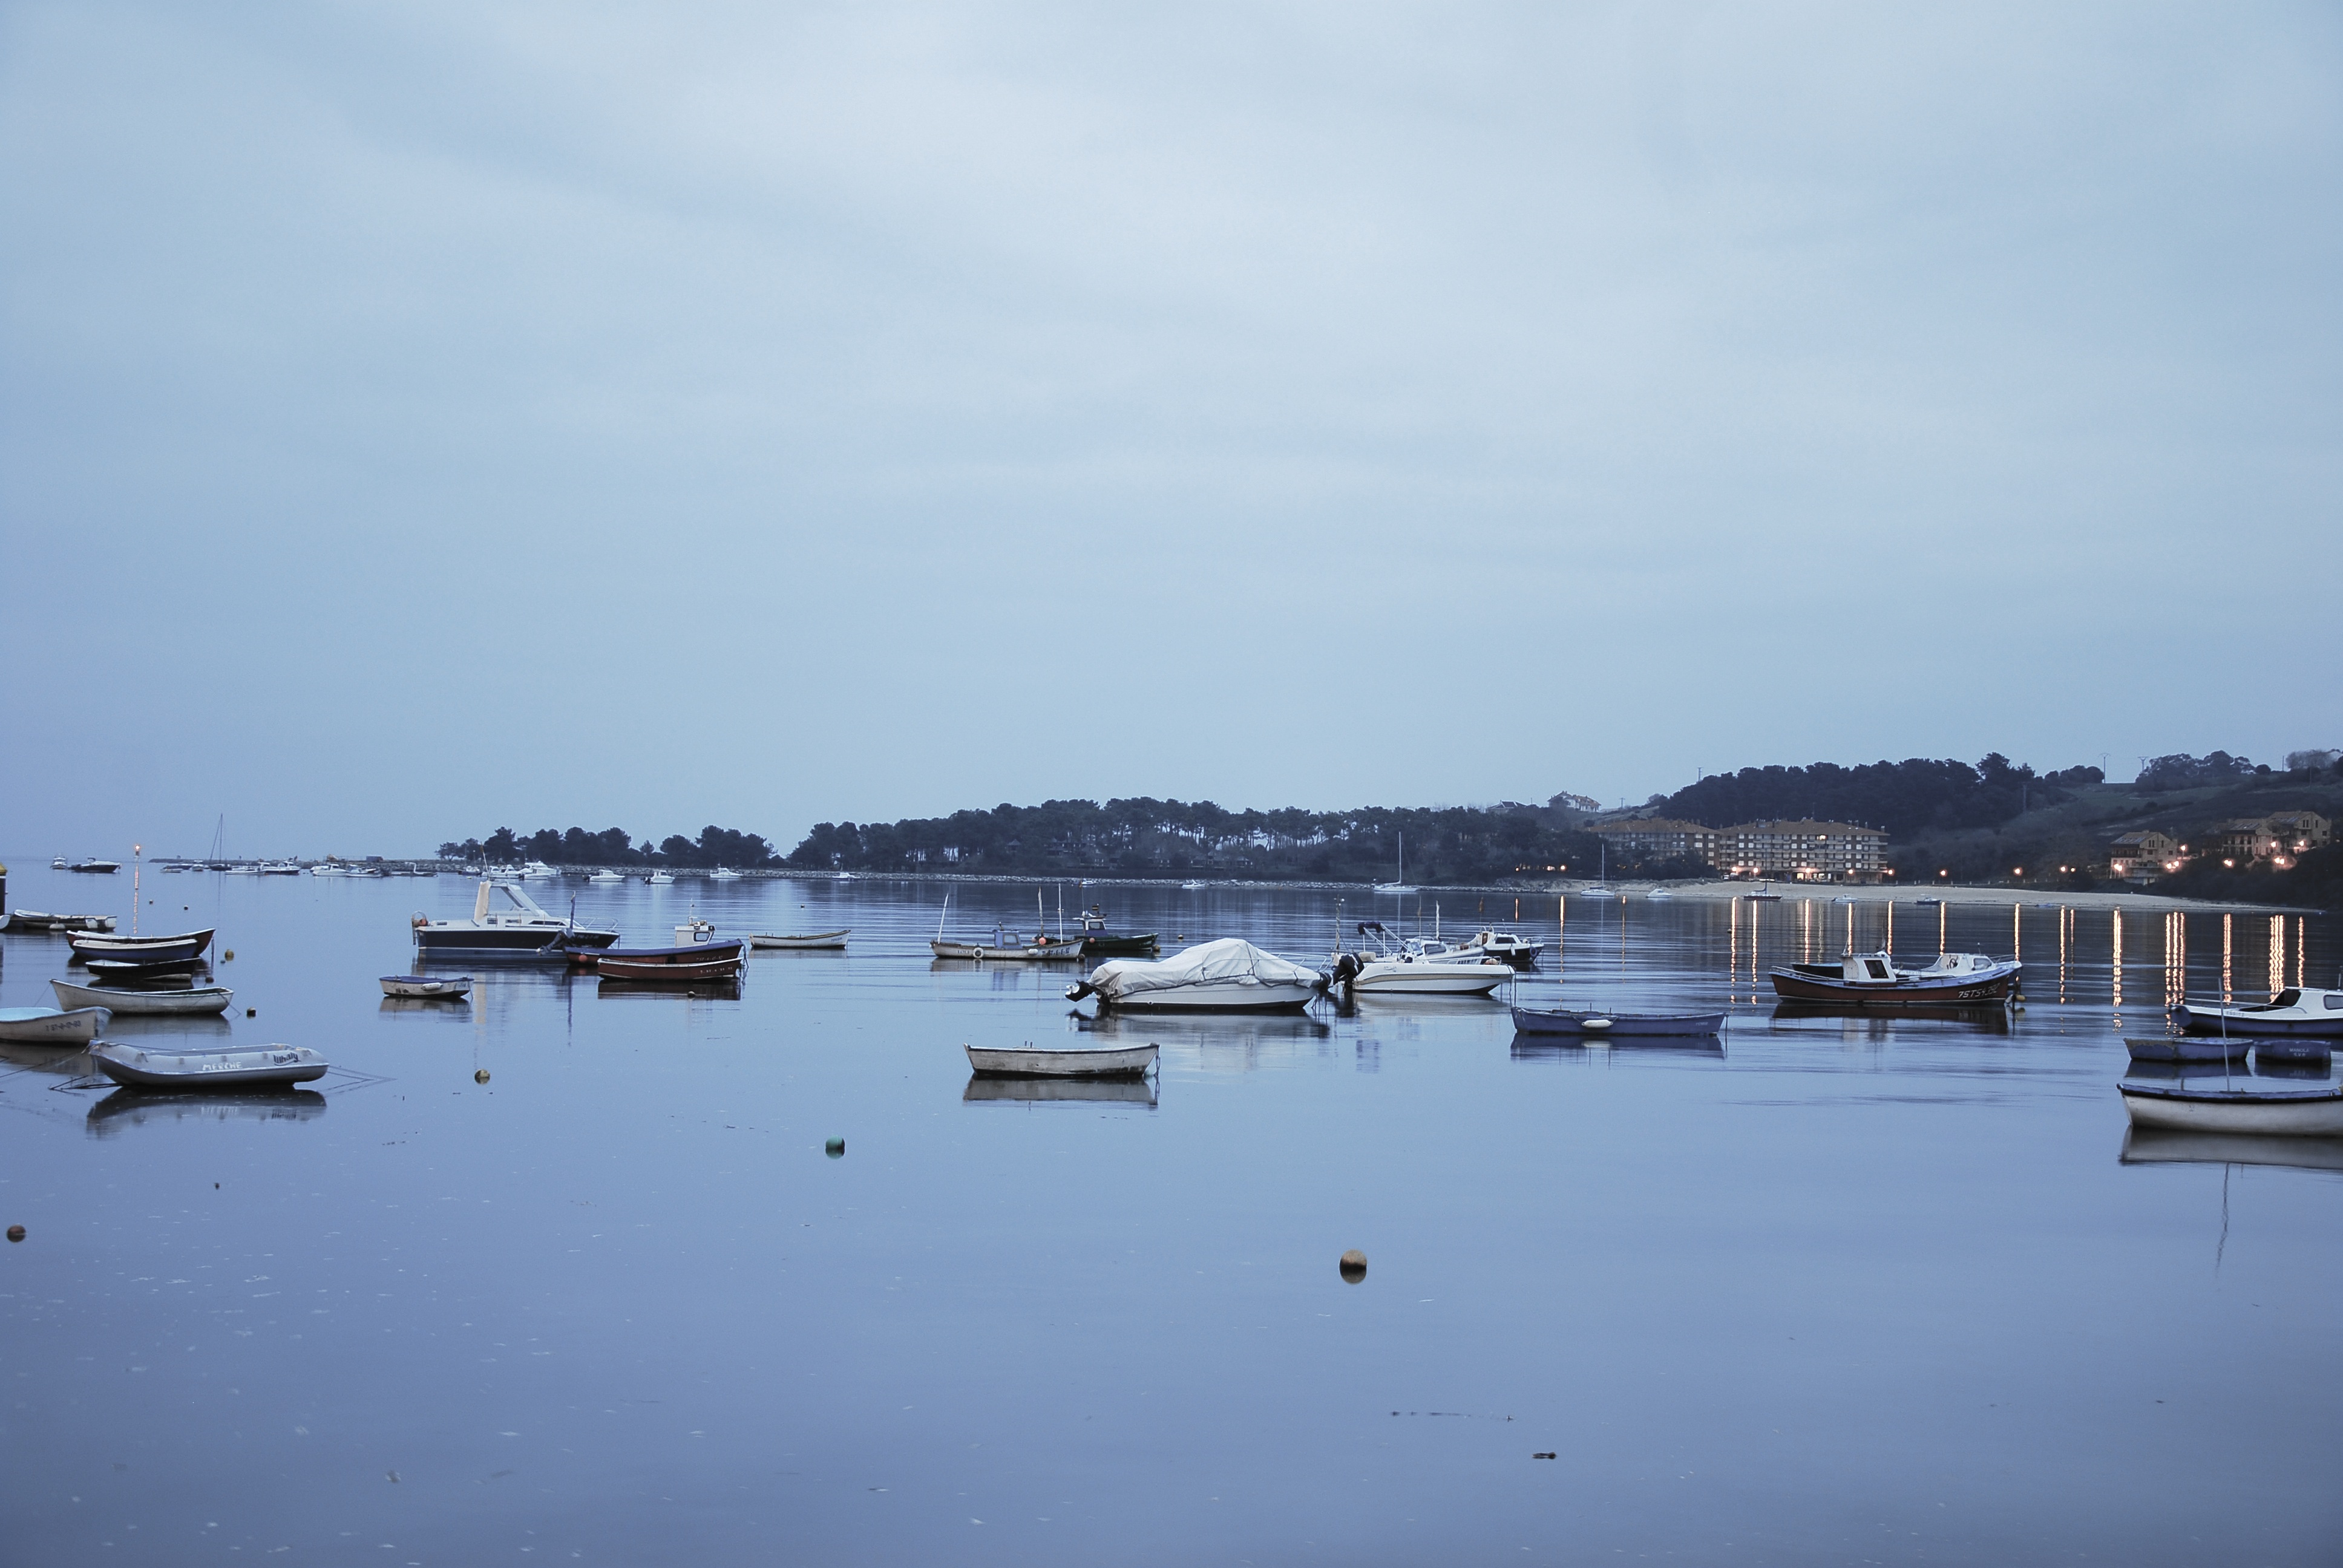
sea, coast, water, horizon, dock, boat, shore, lake, reflection, vehicle, bay, harbor, marina, body of water, boats, cantabria, san vicente of la barquera